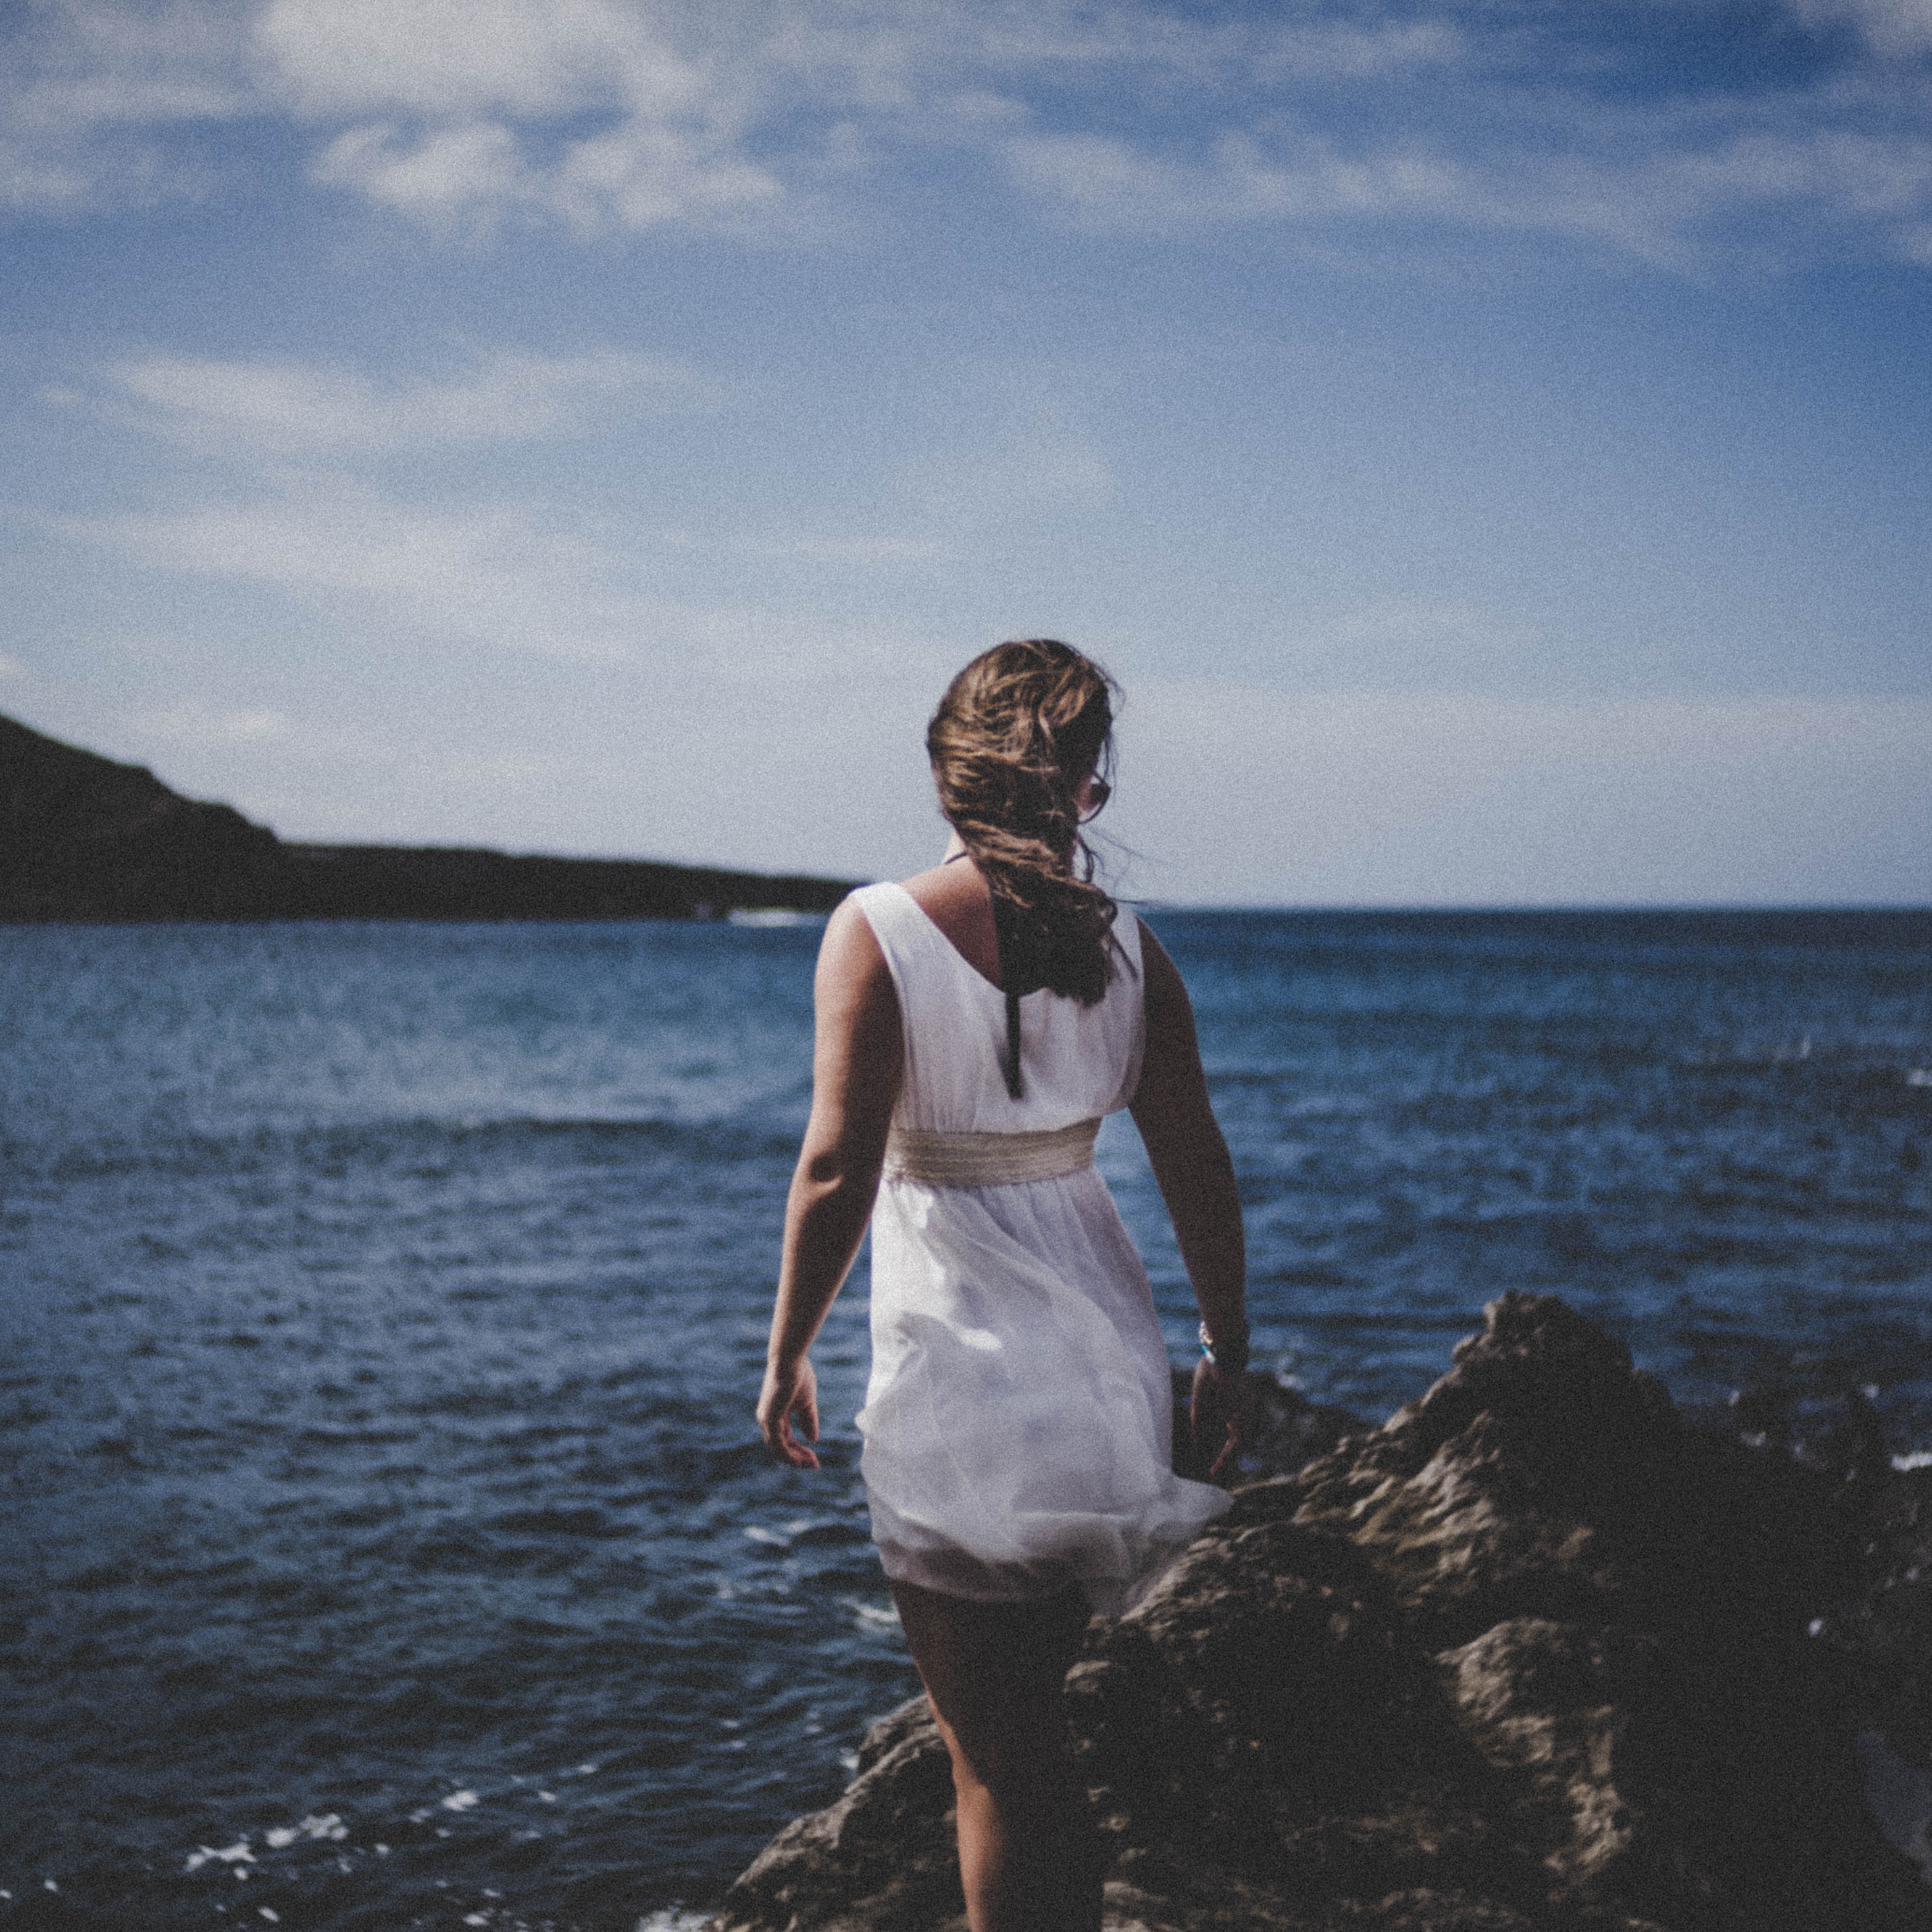
sky, white, photograph, sea, beauty, ocean, dress, vacation, summer, water, fashion, cloud, beach, photography, happy, wave, coast, horizon, photo shoot, coastal and oceanic landforms, tourism, mountain, model